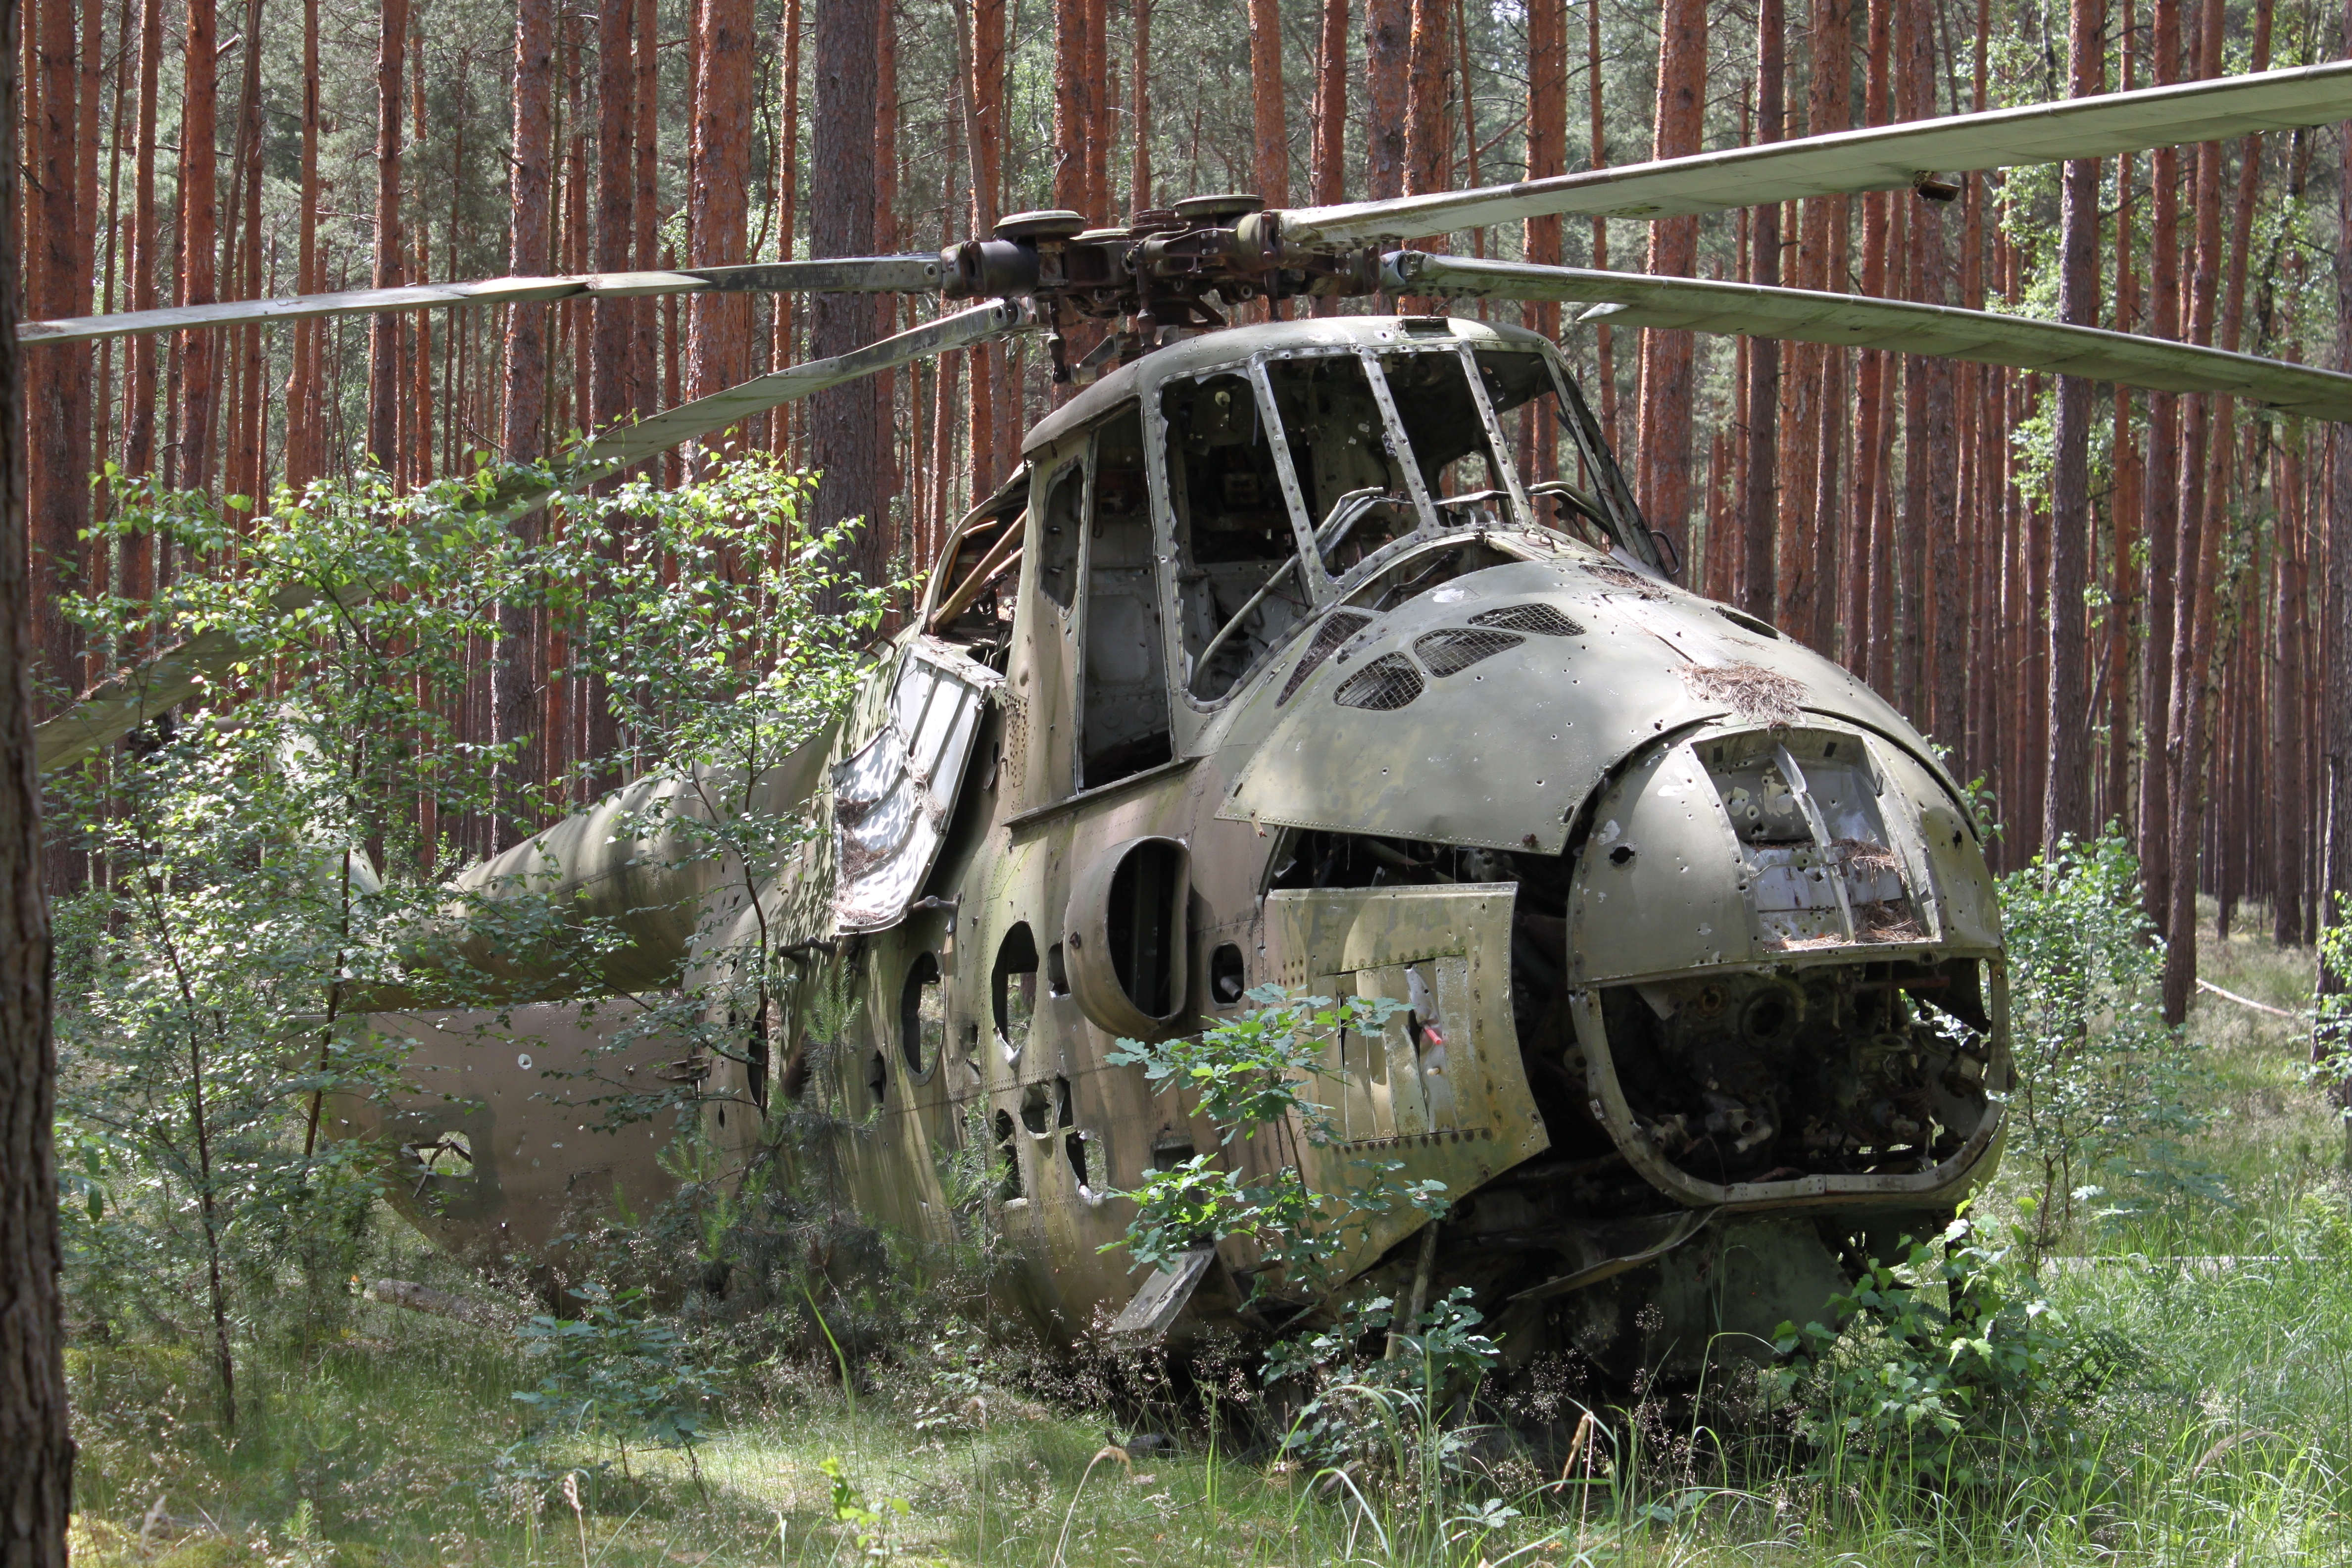
forest, aircraft, military, vehicle, helicopter, crash, war, rotorcraft, off roading